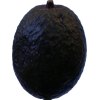
Label: black_avocado